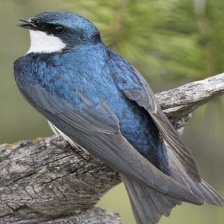
Species: TREE SWALLOW
Scientific name: TACHYCINETA BICOLOR